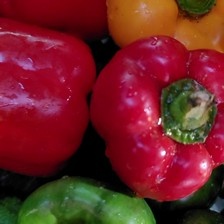
Label: capsicum